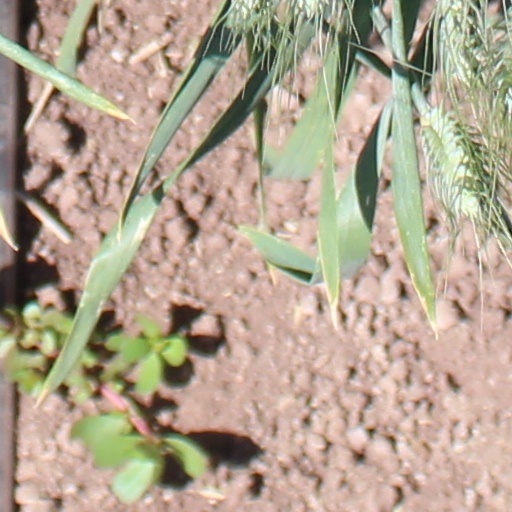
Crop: wheat